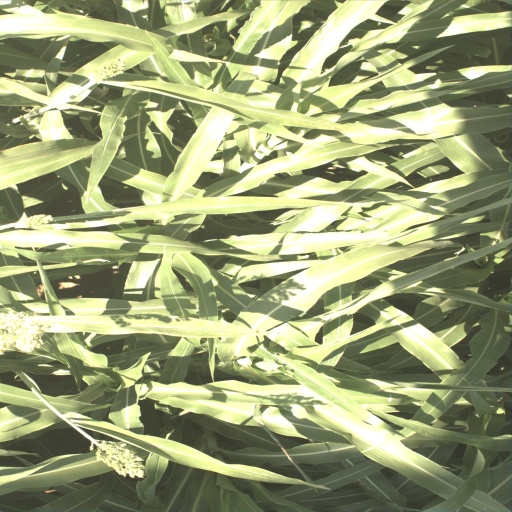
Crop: sorghum